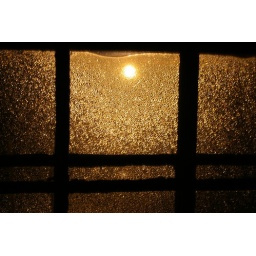
bedroom window with frost on the panes and porch light in background